Aigialosuchus

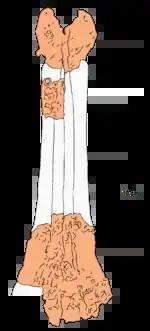
Illustration of the holotype specimen of "A. villandensis" (top view), a fragmentary skull. Preserved portions in orange.

"Aigialosaurus" was a long- and narrow-snouted crocodylomorph. The bony nostrils on both sides of the head were fused to form a single larger fenestra (skull opening), dubbed by Persson as a fenestra exonarina communis. The nasal bones on both sides of the skull extended forwards until reaching the margin of this skull opening, this being the main diagnostic feature of the genus. Another diagnostic feature is the mandibular symphysis (the connection between the left and right mandible) of "Aigialosuchus" being unusually long, 13.8 centimetres (5.4 inches), and being reached by the splenial bone.